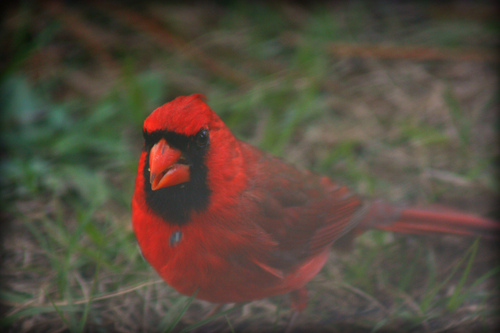
small bird with a red breast, the cheek patch is black all the way to the throat, and a red bill.
this red bird has a black ring around the base of its beak along with a red burst of a crown.
this is a red bird that has black around its supercilliary and throat.
a small red bird with a black marking around the mouth.
bird with red crown, beak, breast, belly and abdomen, and black throat, and reddish gray wings
this bird has wings that are red with a red body
this bird has wings that are red and has an orange billthe bird has a curved red bill, red breast and belly and black cheek patches.
this bird has wings that are red and has an orange bill
this particular bird has a belly that is red with black patches
Species: Cardinal